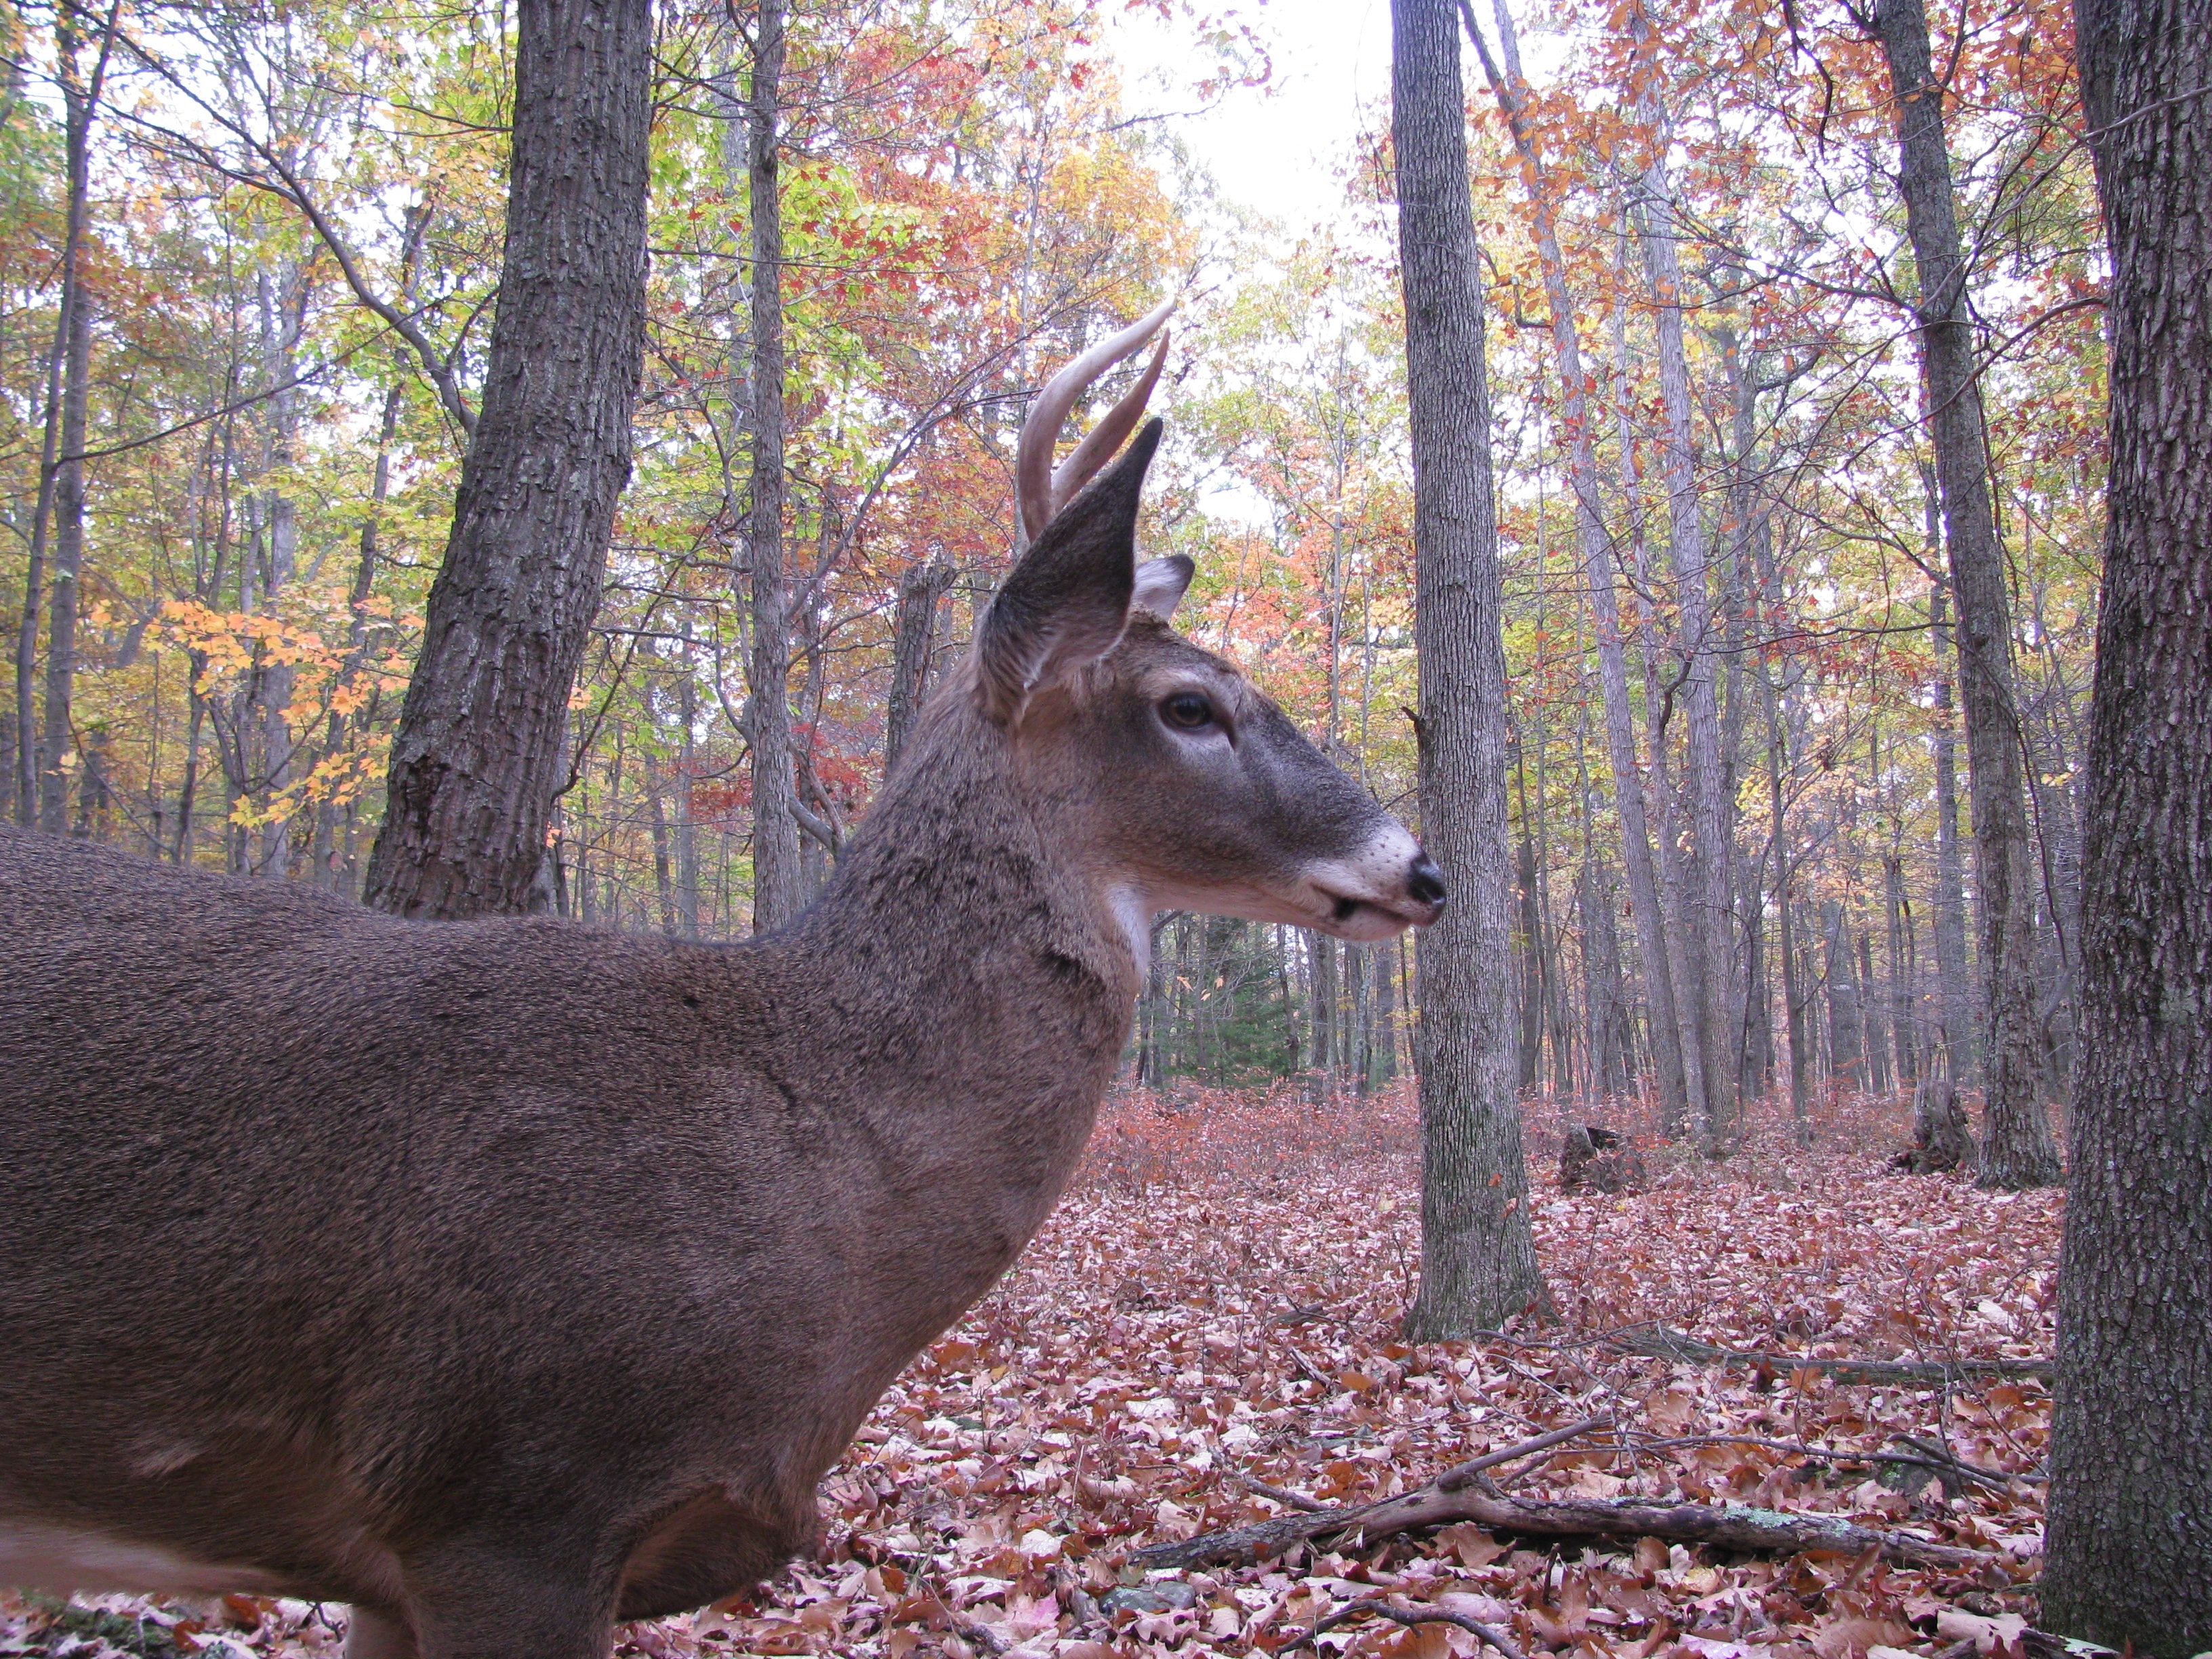
tree, forest, animal, wildlife, deer, autumn, mammal, fauna, vertebrate, buck, white tailed deer, musk deer